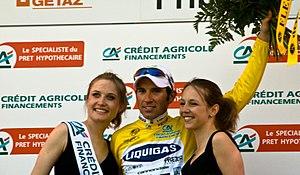
Michael Albasini leader du Tour de Romandie 2008 à Fribourg.
Le Tour de Romandie 2008, inscrit au calendrier de l'UCI ProTour 2008, a eu lieu du 29 avril au 4 mai 2008. Il s'est déroulé sur six étapes qui traversaient la Suisse romande. Il est remporté par l'Allemand Andreas Klöden, leader de l'équipe Astana et vainqueur de l'étape contre-la-montre. L'Italien Damiano Cunego, absent de cette course, conserve sa première place au classement du ProTour à l'issue de cette course.